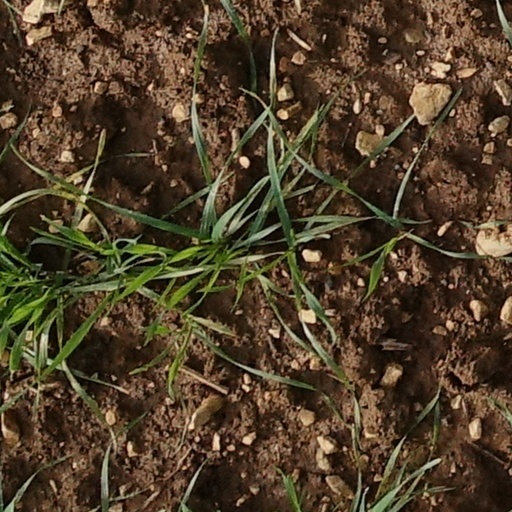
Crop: wheat